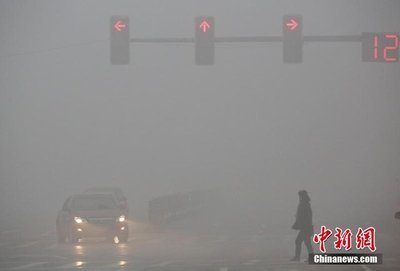
Weather: foggy or hazy